Mike Elgin

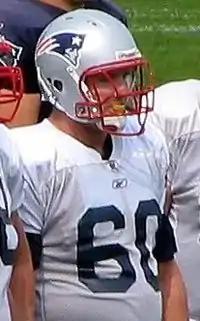
Elgin in training camp with the Patriots in 2007

Mike Elgin (born October 15, 1983) is an American former professional football offensive lineman. He was selected by the New England Patriots in the seventh round of the 2007 NFL draft. He played college football at Iowa.